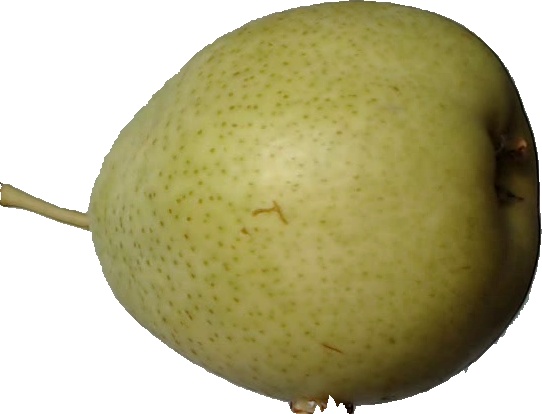
Label: pear_1